Which point is corresponding to the reference point?
Reference image:
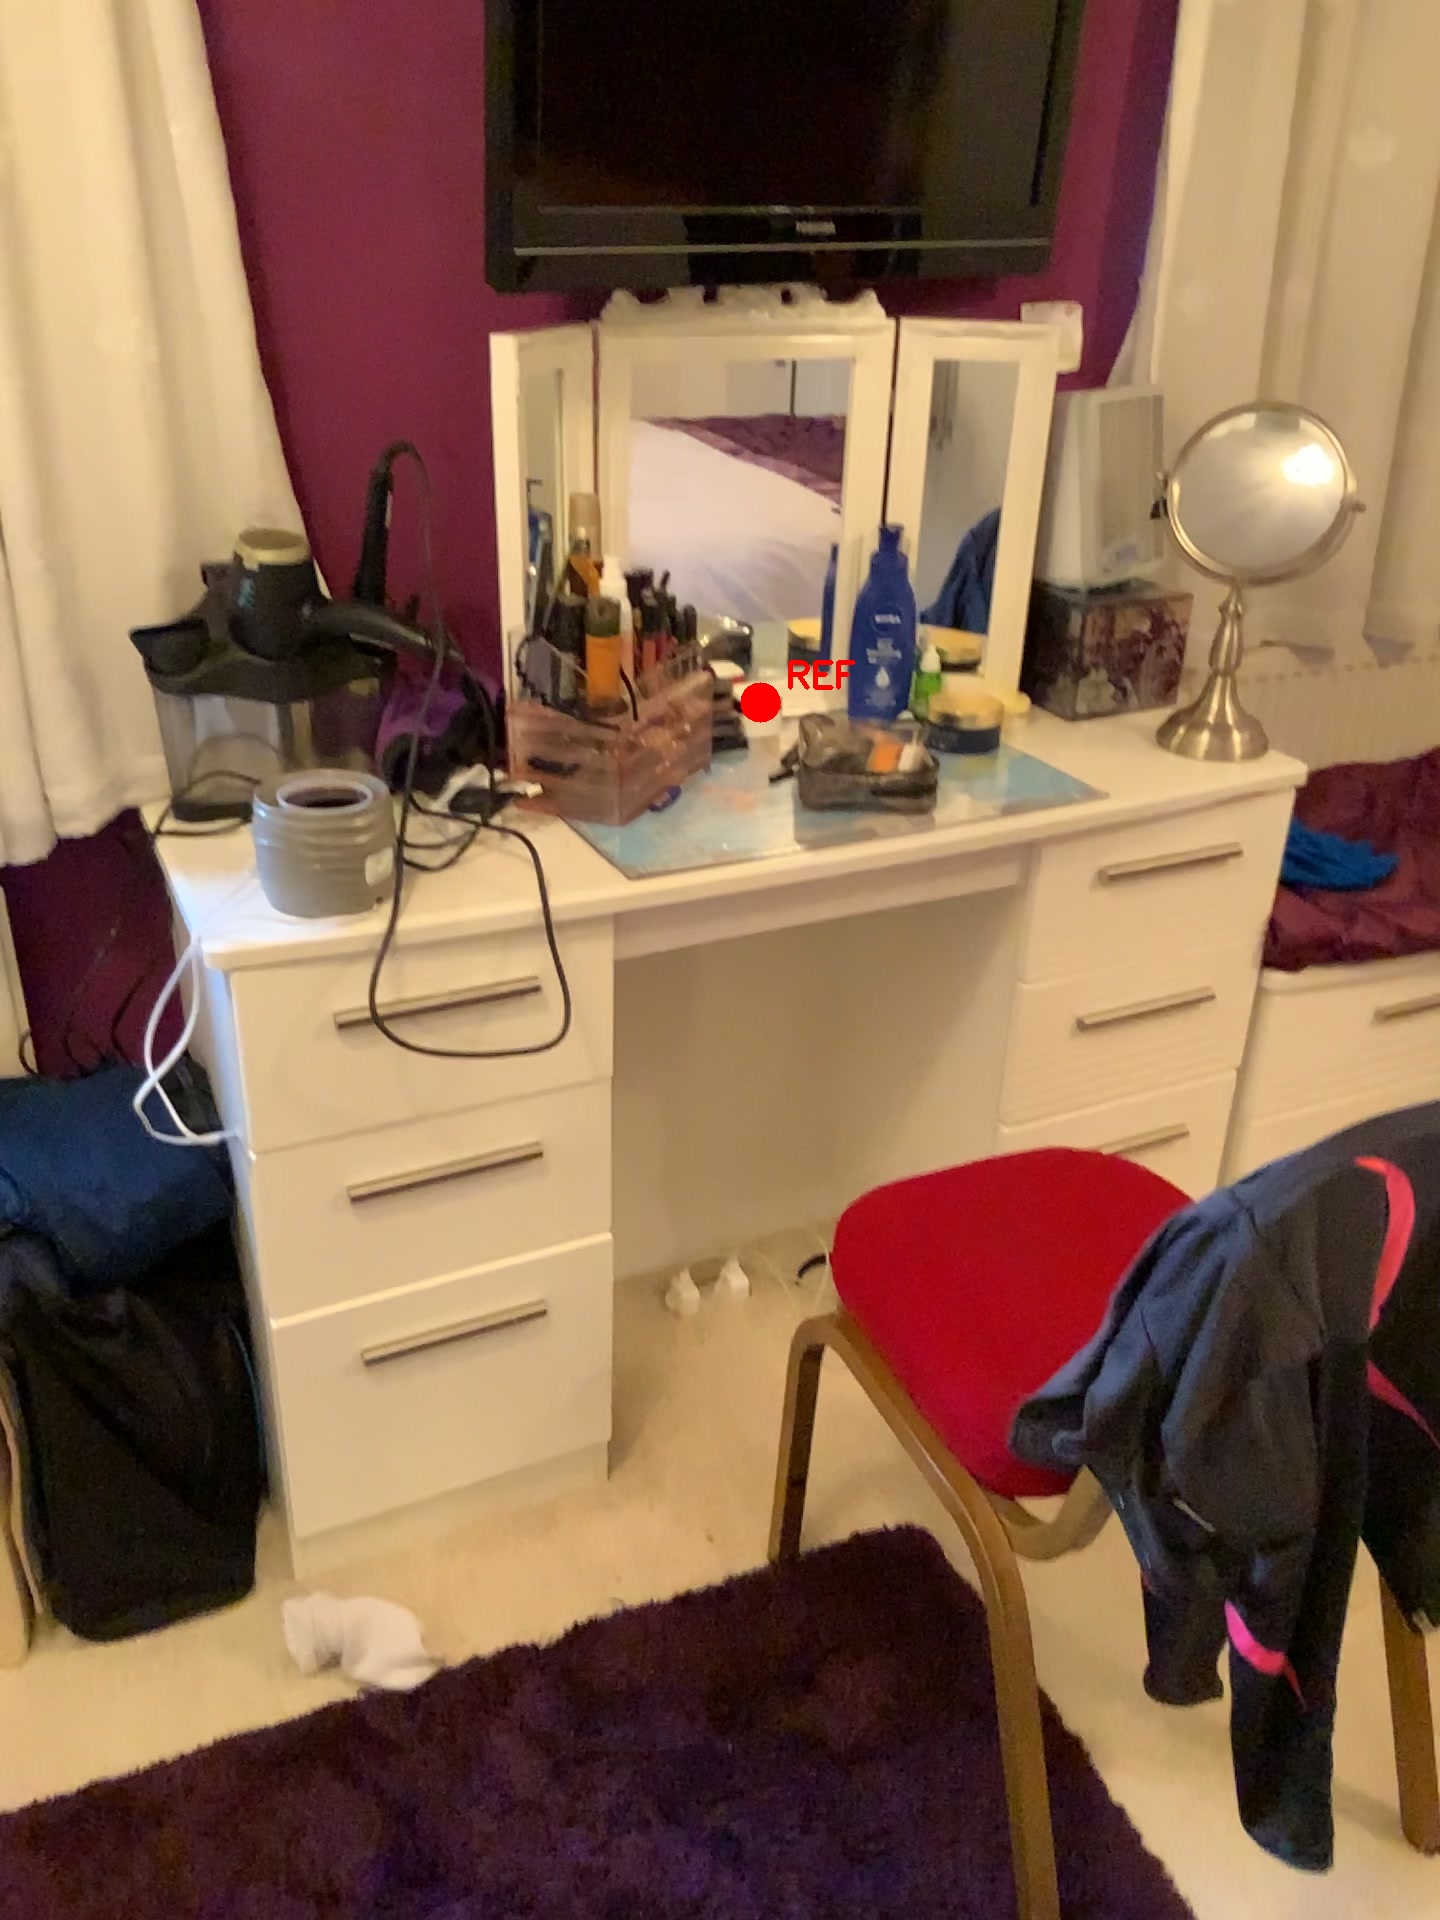
Option image:
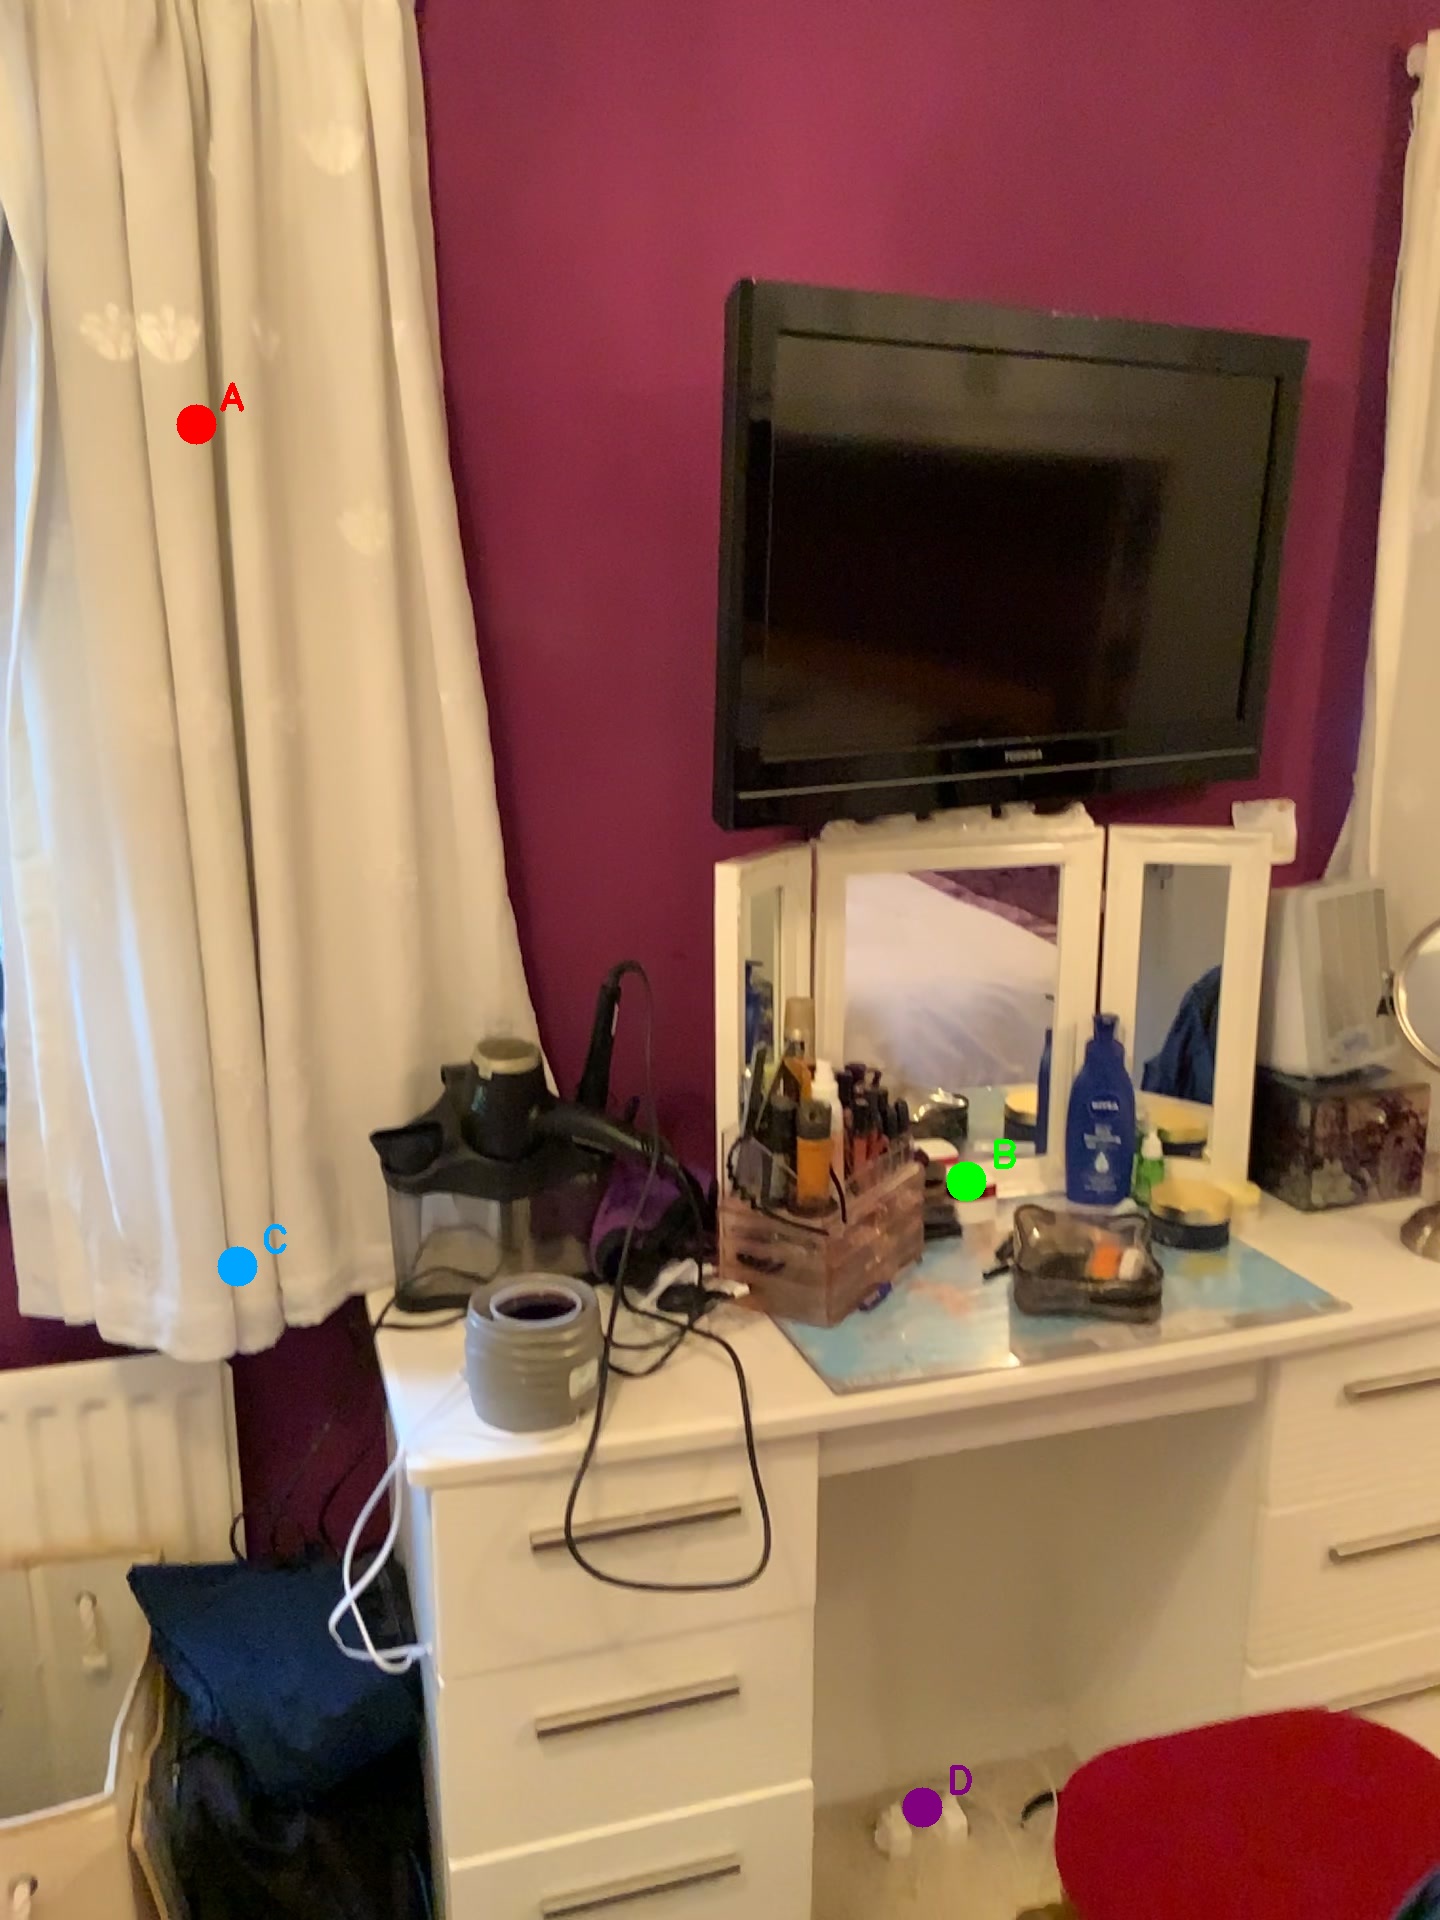
Choices:
Point A
Point B
Point C
Point D
Answer: (B)